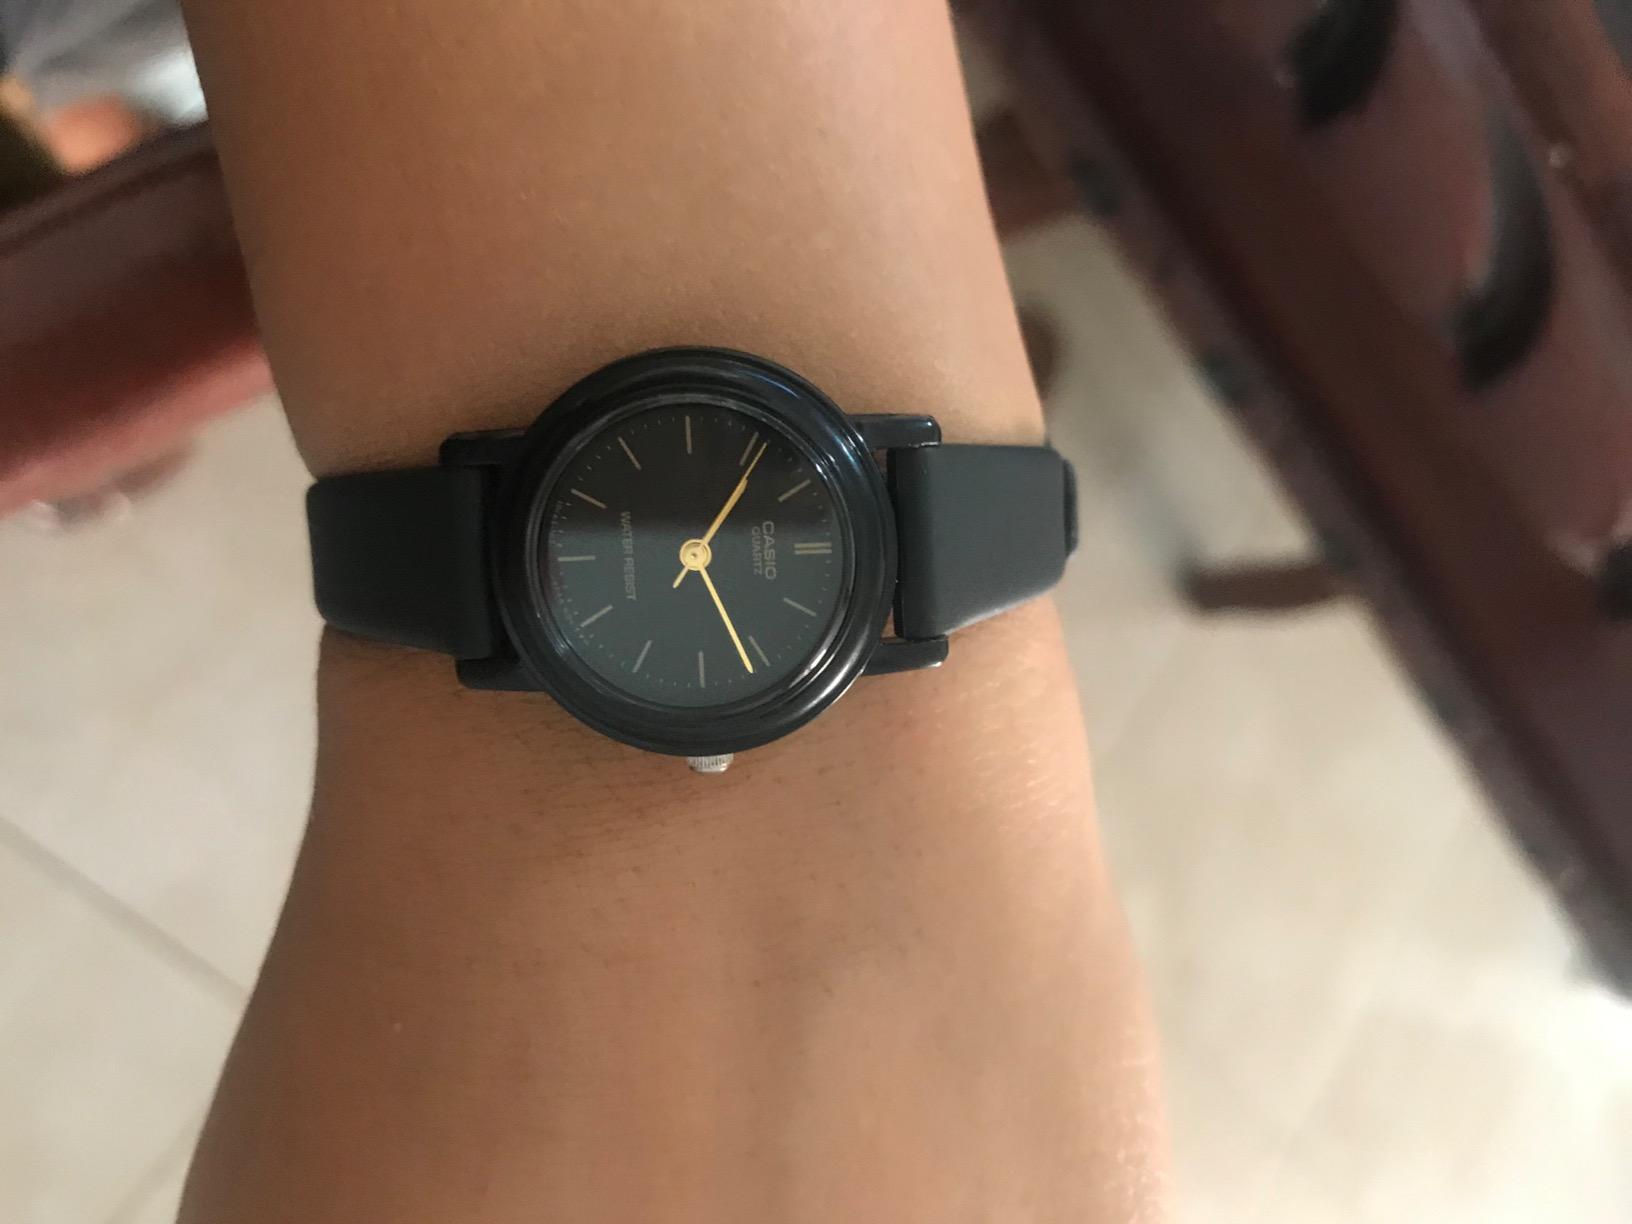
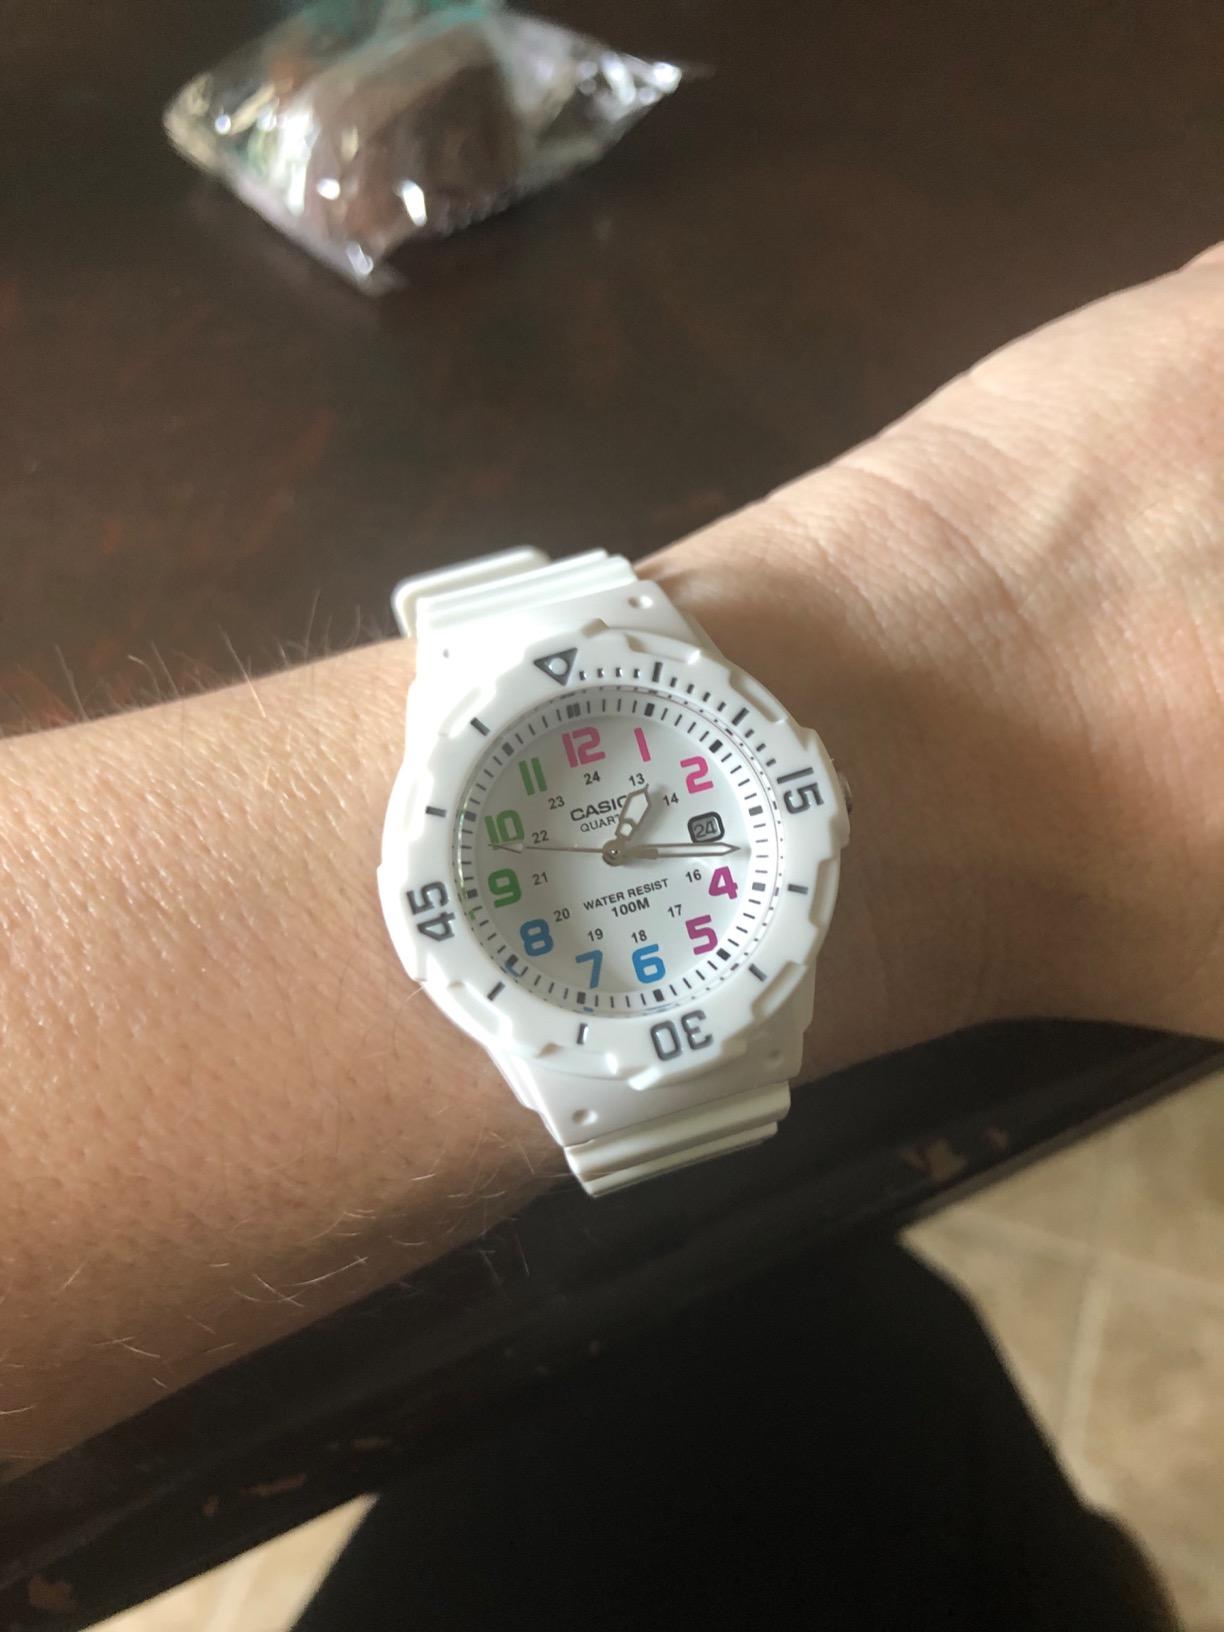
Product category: accessories_watch
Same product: no